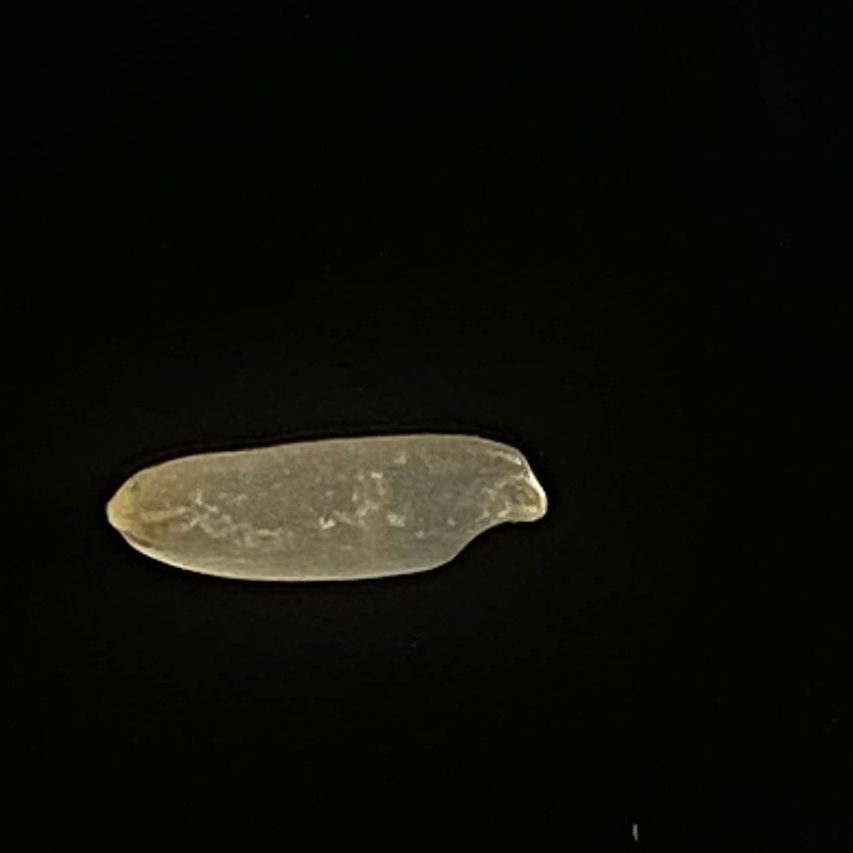
Rice variety: Najirshail